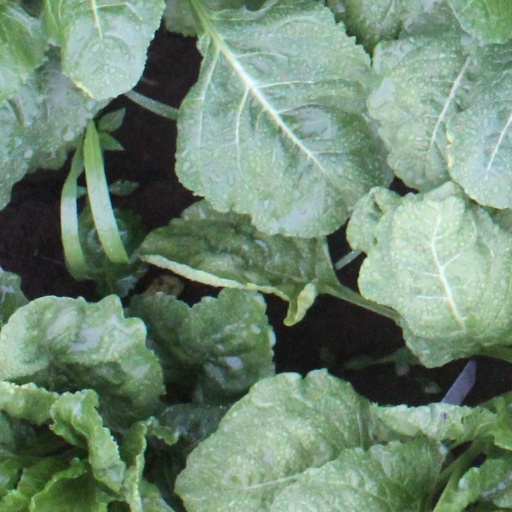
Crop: sugar beet